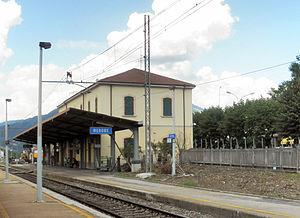
La gare de Merone est une gare ferroviaire italienne des lignes de Milan à Asso et de Côme à Lecco, située sur le territoire de la commune de Merone, dans la province de Côme en région de Lombardie.